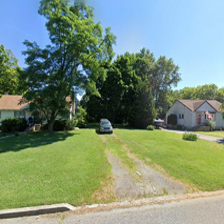
Label: streetView